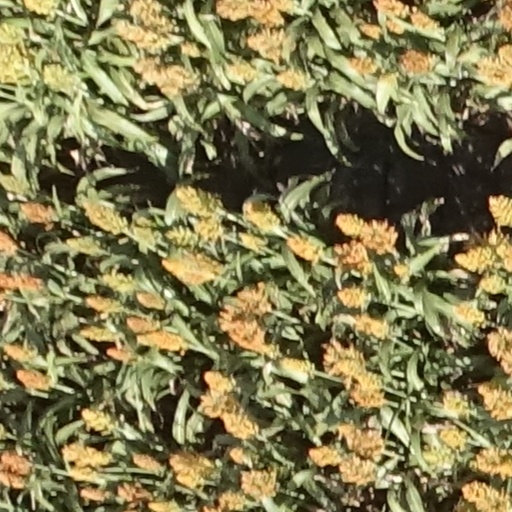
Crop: sorghum